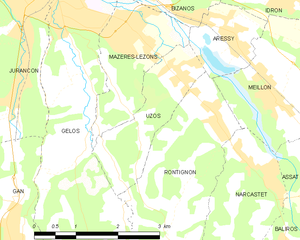
Uzos est une commune française, située dans le département des Pyrénées-Atlantiques en région Nouvelle-Aquitaine.